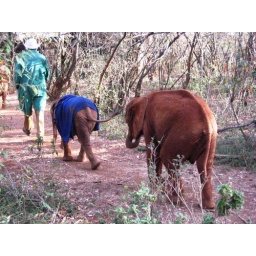
Dida is in the blue blanket, elephants are returning home for supper then bedtime.